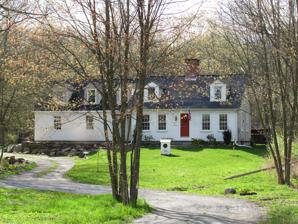
Building: Caleb Cushing House and Farm
Country: United States of America
Year built: 1740
Historic house in Massachusetts, United States United States historic place Caleb Cushing House and Farm U.S. National Register of Historic Places The 1836 Cape Location 186 and 188 Pine St., Rehoboth, Massachusetts Coordinates 41°51′4″N 71°17′17″W / 41.85111°N 71.28806°W / 41.85111; -71.28806 Area 4 acres (1.6 ha) Built 1740 ( 1740 ) Architectural style Federal MPS Rehoboth MRA NRHP reference No. 83000660 Added to NRHP June 6, 1983 The Caleb Cushing House and Farm is a historic farm property at 186 Pine Street in Rehoboth, Massachusetts .  The farm, established about 1750, includes a pre-Revolutionary Georgian farmhouse and an 1836 Federal-Greek Revival Cape house, and was owned by the Cushing family into the mid-20th century.  The property was listed on the National Register of Historic Places in 1983. Description and history The Caleb Cushing House and Farm property is located in a rural area of central western Rehoboth, on the west side of Pine Street a short way south of its junction with Salisbury Street.  The main house is set in a yard lined by a picket fence; it is a 2 + 1 ⁄ 2 -story wood-frame structure, with a side-gable roof, central chimney and clapboarded exterior.  A small gabled porch shelters the center entrance.  The interior retains original fireplace mantels, and some doors, in addition to other period features.  Built sometime between the 1740s and 1770s by Joseah Cushing, it is one of the best-preserved and least-altered pre-Revolutionary houses in the town. A short way north of the main house stands a 1 + 1 ⁄ 2 -story Cape, also of wood-frame construction. It has a side-gable roof pierced by two gabled dormers, a central chimney, and clapboarded exterior.  A three-bay ell to the left nearly doubles the size of the house; it houses a secondary entrance, and its roof has three dormers.  The main entrance features a Greek Revival surround.  This house was built in 1836, by family lore due to a dispute involving a spinster aunt, who then resided here. See also National Register of Historic Places listings in Bristol County, Massachusetts References